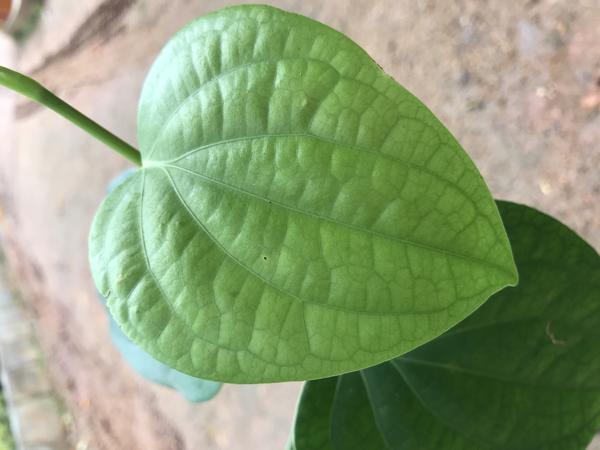
Plant: Pepper